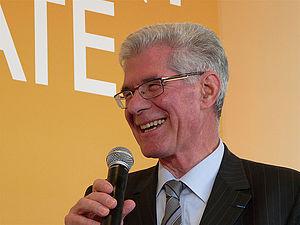
Jean-Marie Beaupuy, député européen MoDem, lors de la Convention européenne du Mouvement Démocrate à Montpeyroux (Puy-de-Dôme), le 9 avril 2009
Jean Marie Beaupuy est un homme politique français, né à La Chapelle-sur-Loire en Touraine le 28 novembre 1943.